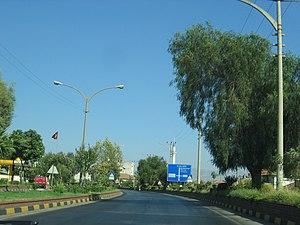
Köşk est une ville de la province d'Aydın dans la région égéenne en Turquie.